The Triumph of the Moon

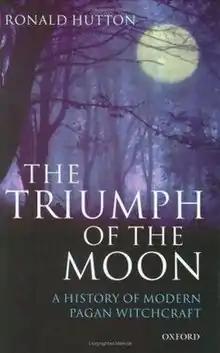
The first edition cover of Hutton's book.

The Triumph of the Moon: A History of Modern Pagan Witchcraft is a book of religious history by the English historian Ronald Hutton, first published by Oxford University Press in 1999. At the time, Hutton was a Reader in History at Bristol University, and had previously published a study of ancient pre-Christian religion, "The Pagan Religions of the Ancient British Isles" (1991) as well as studies of British folk customs and the Early Modern period.